Cypress Hill

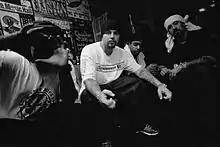
Germany 1998

In 1997, the members focused on their solo careers. DJ Muggs released "Soul Assassins: Chapter 1", with features from Dr. Dre, KRS-One, Wyclef Jean, and Mobb Deep. B-Real appeared with Busta Rhymes, Coolio, LL Cool J, and Method Man on "Hit 'Em High" from the multi-platinum "Space Jam Soundtrack". He also appeared with RBX, Nas, and KRS-One on "East Coast Killer, West Coast Killer" from Dr. Dre's "Dr. Dre Presents the Aftermath" album, and contributed to an album entitled "The Psycho Realm" with the group of the same name. Sen Dog also released the "Get Wood" sampler as part of SX-10 on the label Flip Records. In addition, Eric Bobo contributed drums to various rock bands on their albums, such as 311 and Soulfly.